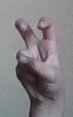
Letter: toot